Football in North Korea

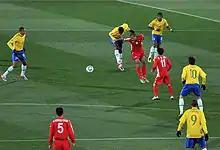
North Korea vs. Brazil at the 2010 FIFA World Cup

The DPR Korea League is the highest league in the Korean football league system. Below it comes the DPR K-League 2 and the Amateur DPR K-League 3. The DPR Korea League consists of three leagues which are played at different times of the year.